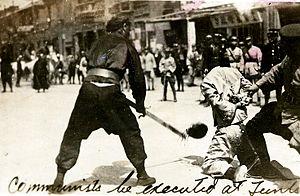
1927 est une année commune commençant un samedi.
Le massacre de Shanghai est une attaque menée le 12 avril 1927 par des troupes de l’Armée nationale révolutionnaire et des membres des triades, contre des civils et des militants du Parti communiste chinois. C'est l'un des principaux évènements qui signèrent en 1927 la rupture entre le Kuomintang et le PCC, et marquèrent le début de la guerre civile chinoise. Par cette attaque contre ses alliés communistes, la faction du KMT dirigée par Tchang Kaï-chek entendait purger le parti de ses éléments gauchistes et empêcher toute prise de pouvoir par les communistes en République de Chine. Le Kuomintang désigne cet événement sous le nom de « purge du parti », tandis que le Parti communiste chinois tend à utiliser les appellations « coup de force réactionnaire du 12 avril » ou « massacre du 12 avril ».